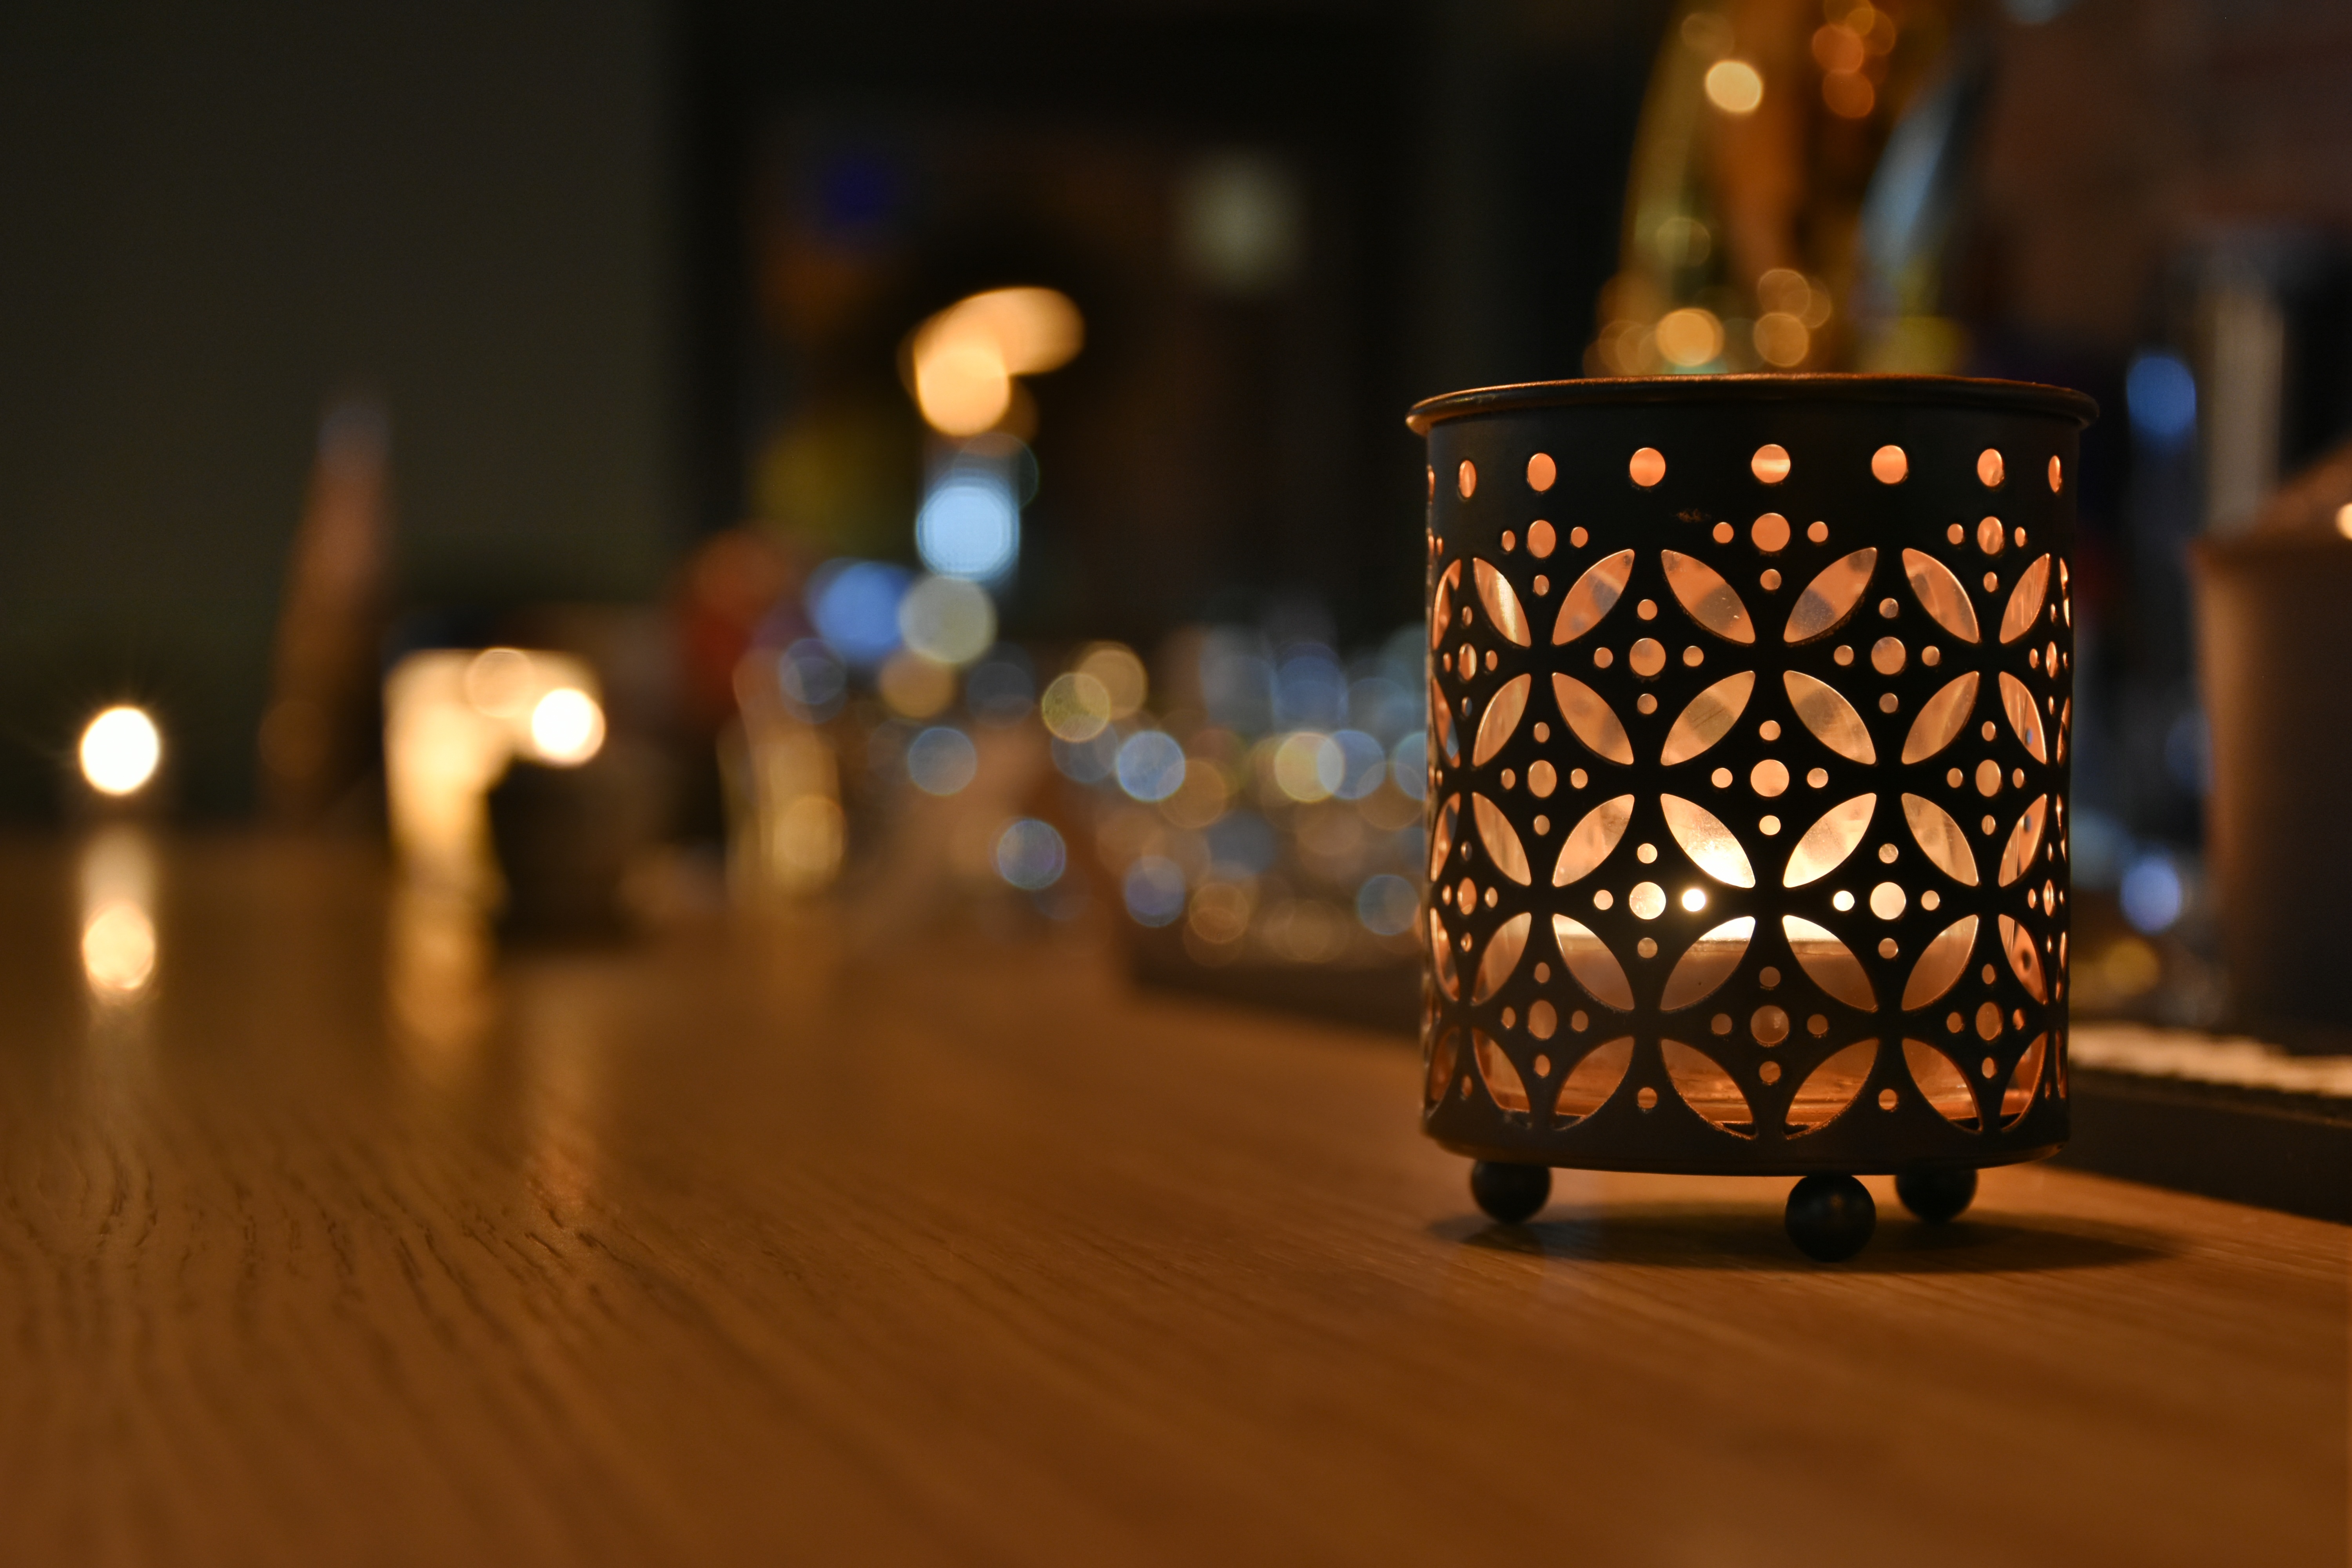
light, wood, night, morning, bar, evening, candle, lighting, sad